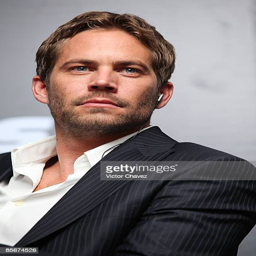
actor attends the press conference